Kiefer Sutherland

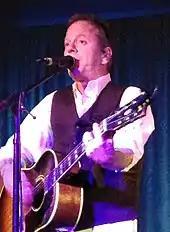
Sutherland playing guitar in concert, 2016

Sutherland also provided narration for several promotional spots for the United States Men's National Soccer Team during the 2014 FIFA World Cup for ESPN. He has appeared in a Brazilian TV commercials for Citroën C4 sedan and a voice-over for a commercial for Bank of America. He voices Sgt. Roebuck in Treyarch's video game "" and voices Big Boss in the video game "" and its sequel "", taking over the role originally performed by David Hayter.